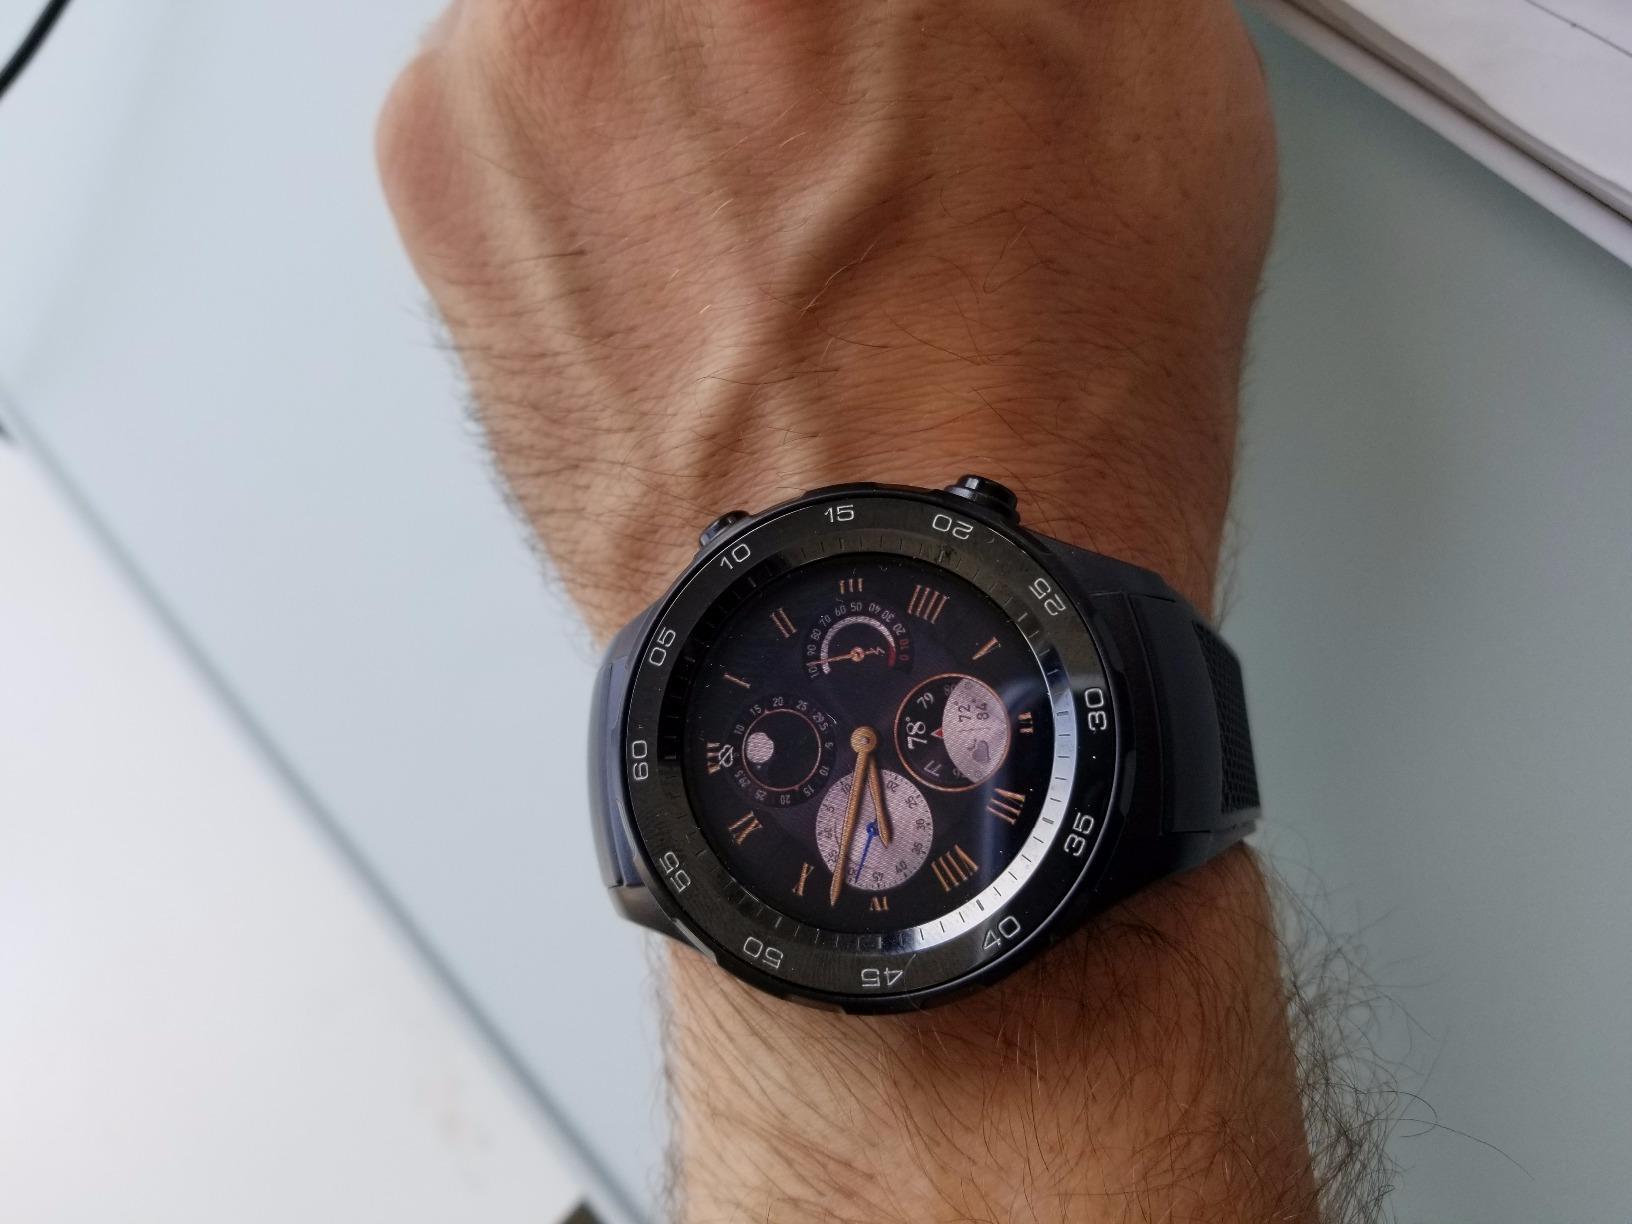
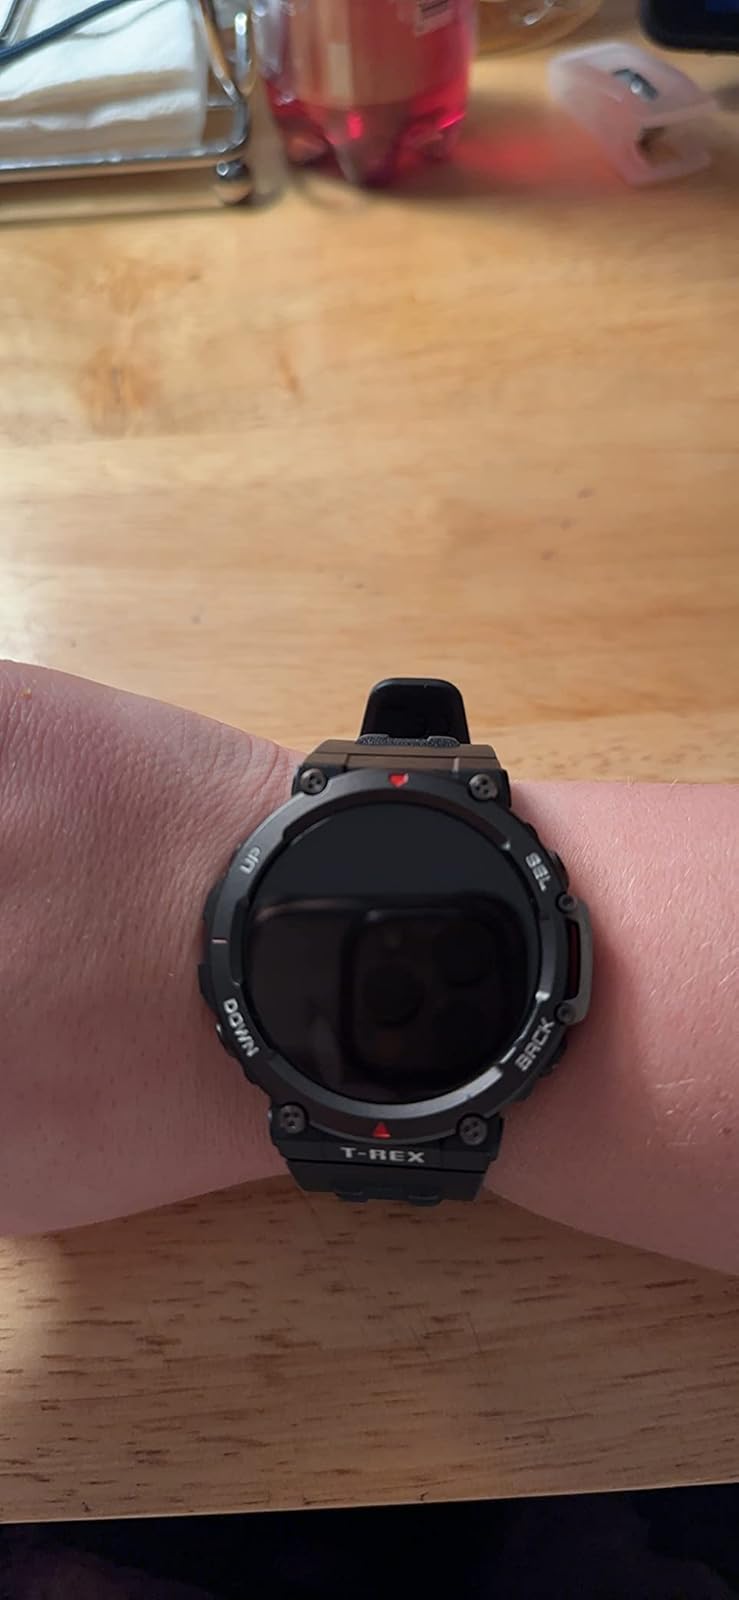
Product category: smartwatch
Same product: no